Guadalajara

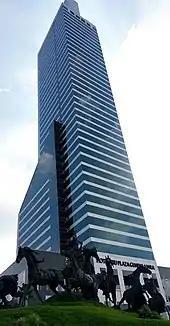
Riu Plaza Hotel, the tallest skyscraper in the city

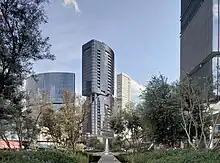
Puerta de Hierro, financial and commercial centre

Guadalajara's street plan has evolved over time into a radial urban plan, with five major routes into and out of the city. It is surrounded by ring roads.